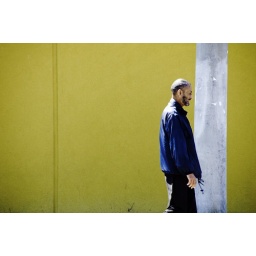
man in blue jacket yellow wall toronto